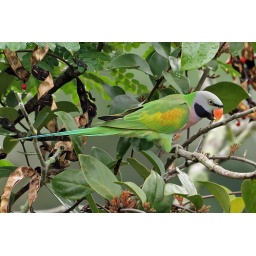
Dairy Farm. Male bird in flock seen feeding on red saga seeds.